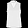
Label: Shirt